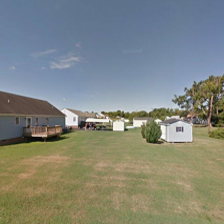
Label: streetView